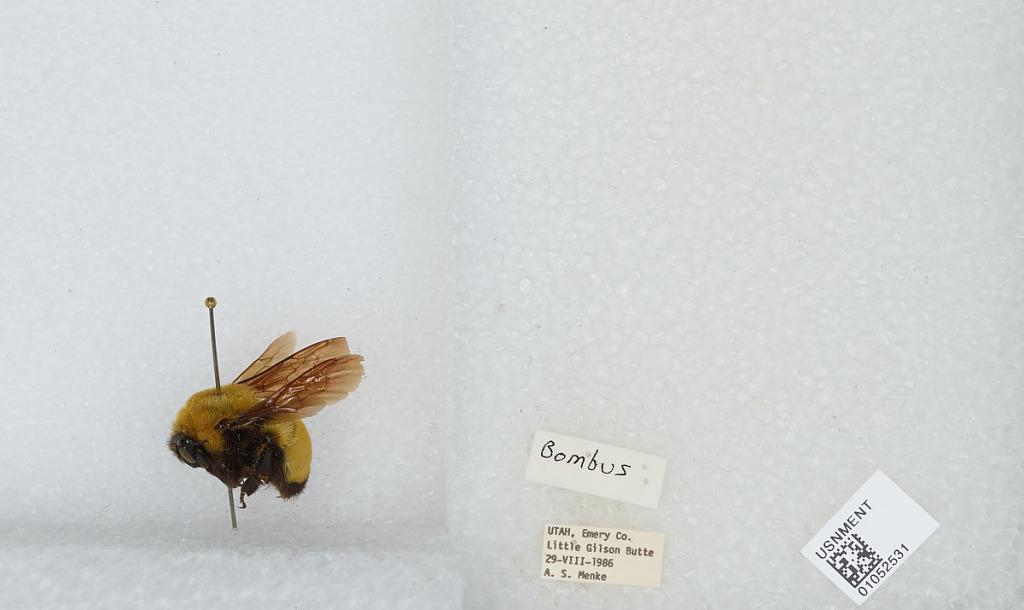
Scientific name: Bombus sp.
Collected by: A. Menke
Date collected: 1986-8-29
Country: United States
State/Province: Utah
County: Emery
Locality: Little Gilson Butte
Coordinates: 38.5925, -110.604